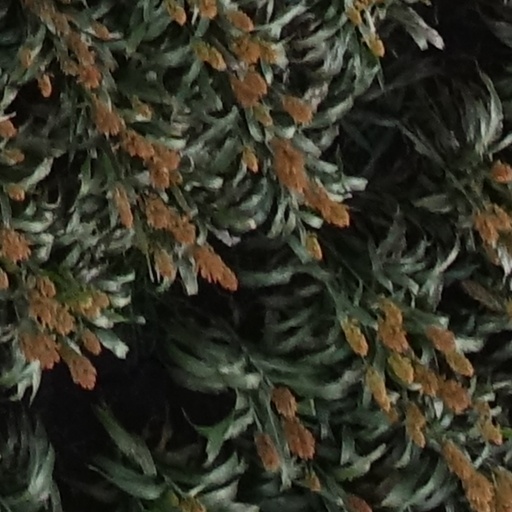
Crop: sorghum